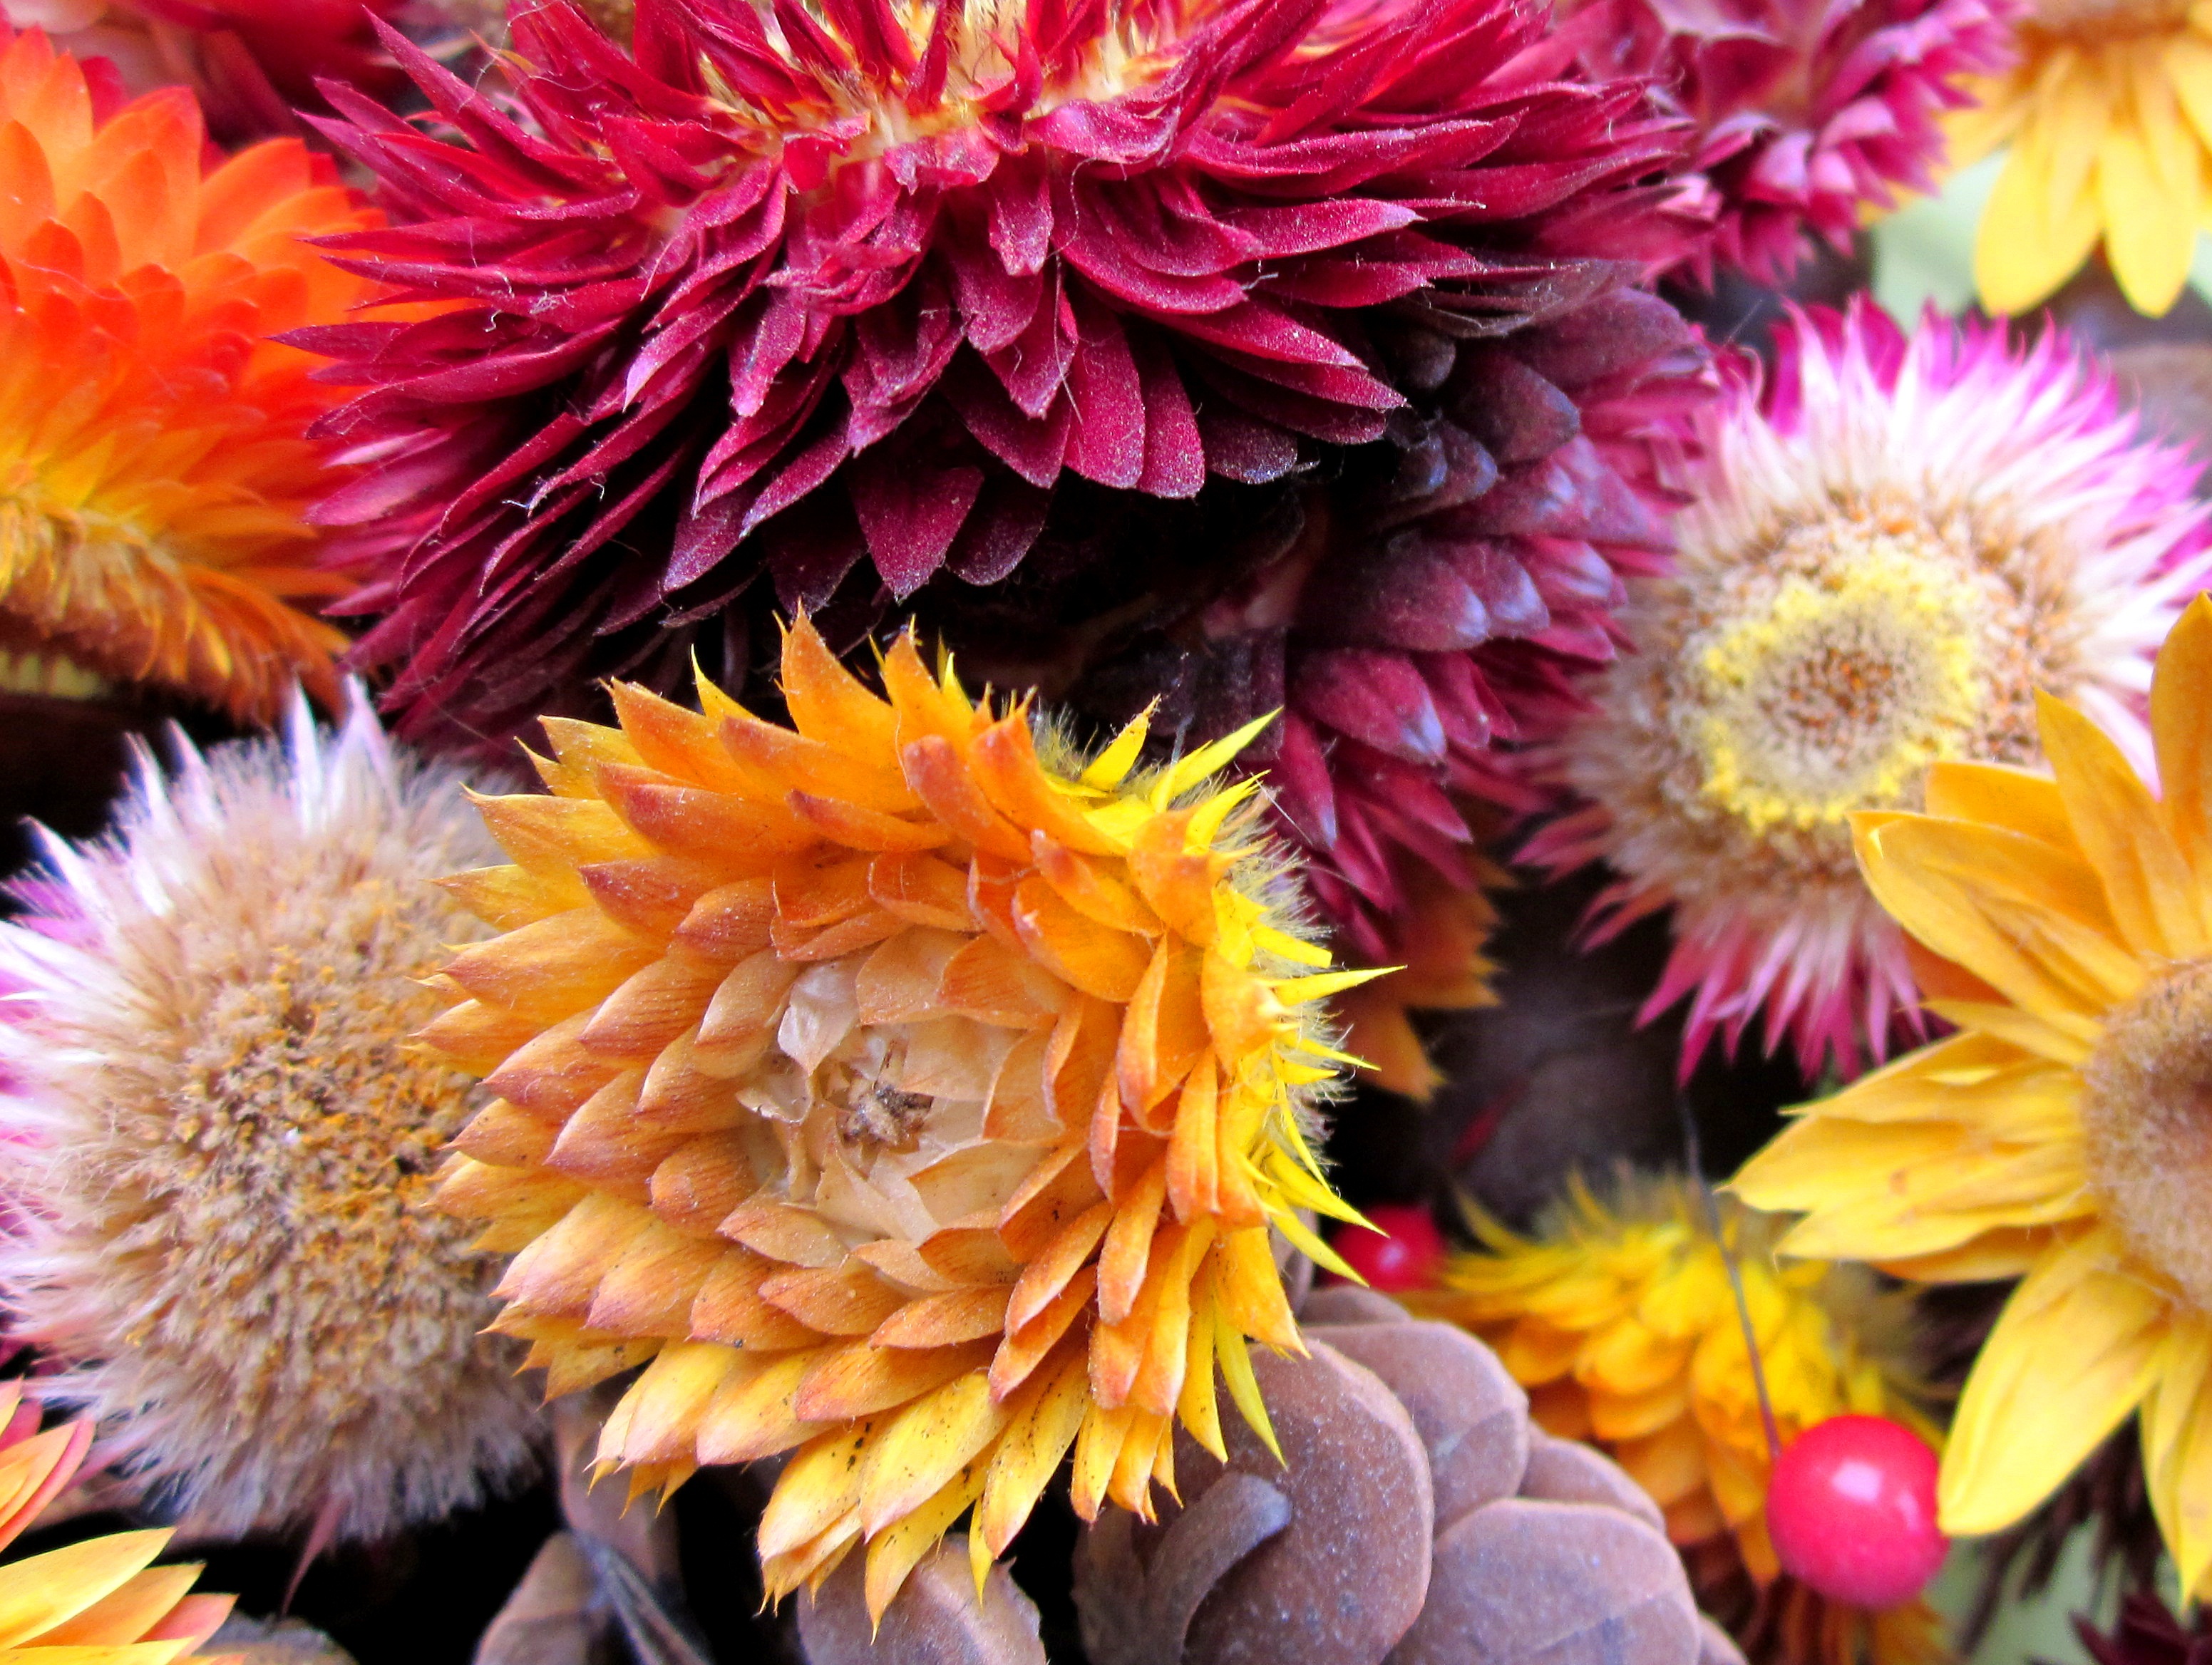
plant, flower, petal, dry, flora, floristry, flowering plant, daisy family, flower bouquet, asterales, strawflowers, annual plant, land plant, chrysanths